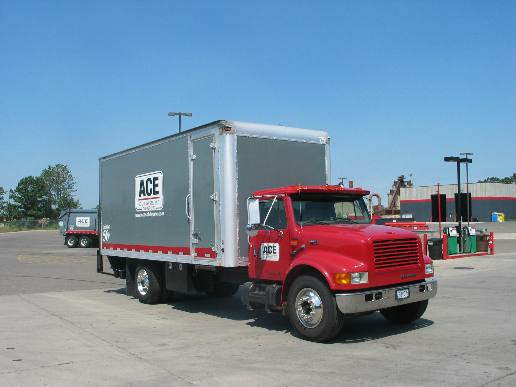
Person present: No